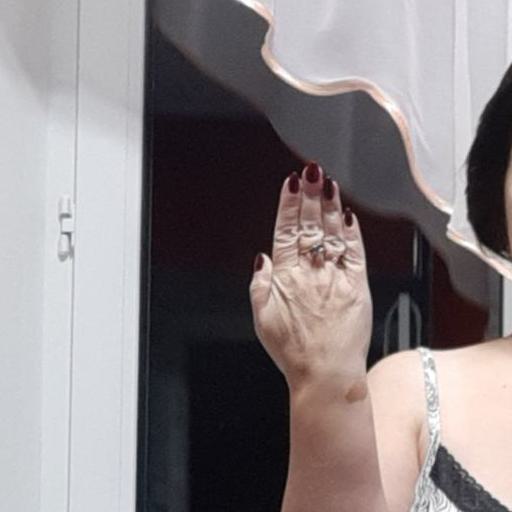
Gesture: stop_inverted